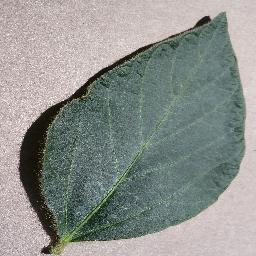
Label: Soybean___healthy